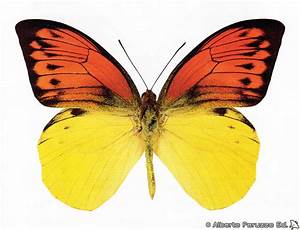
Label: farfalla